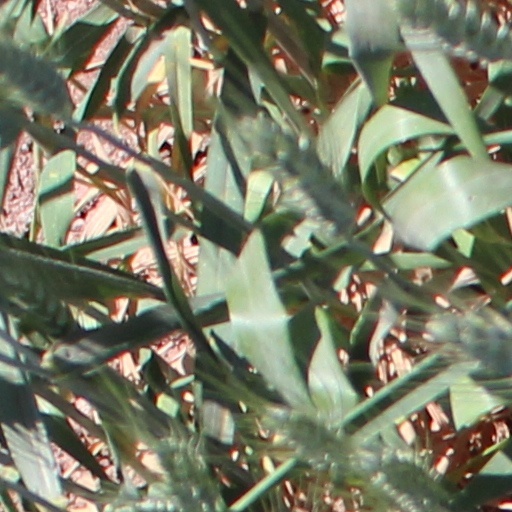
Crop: wheat